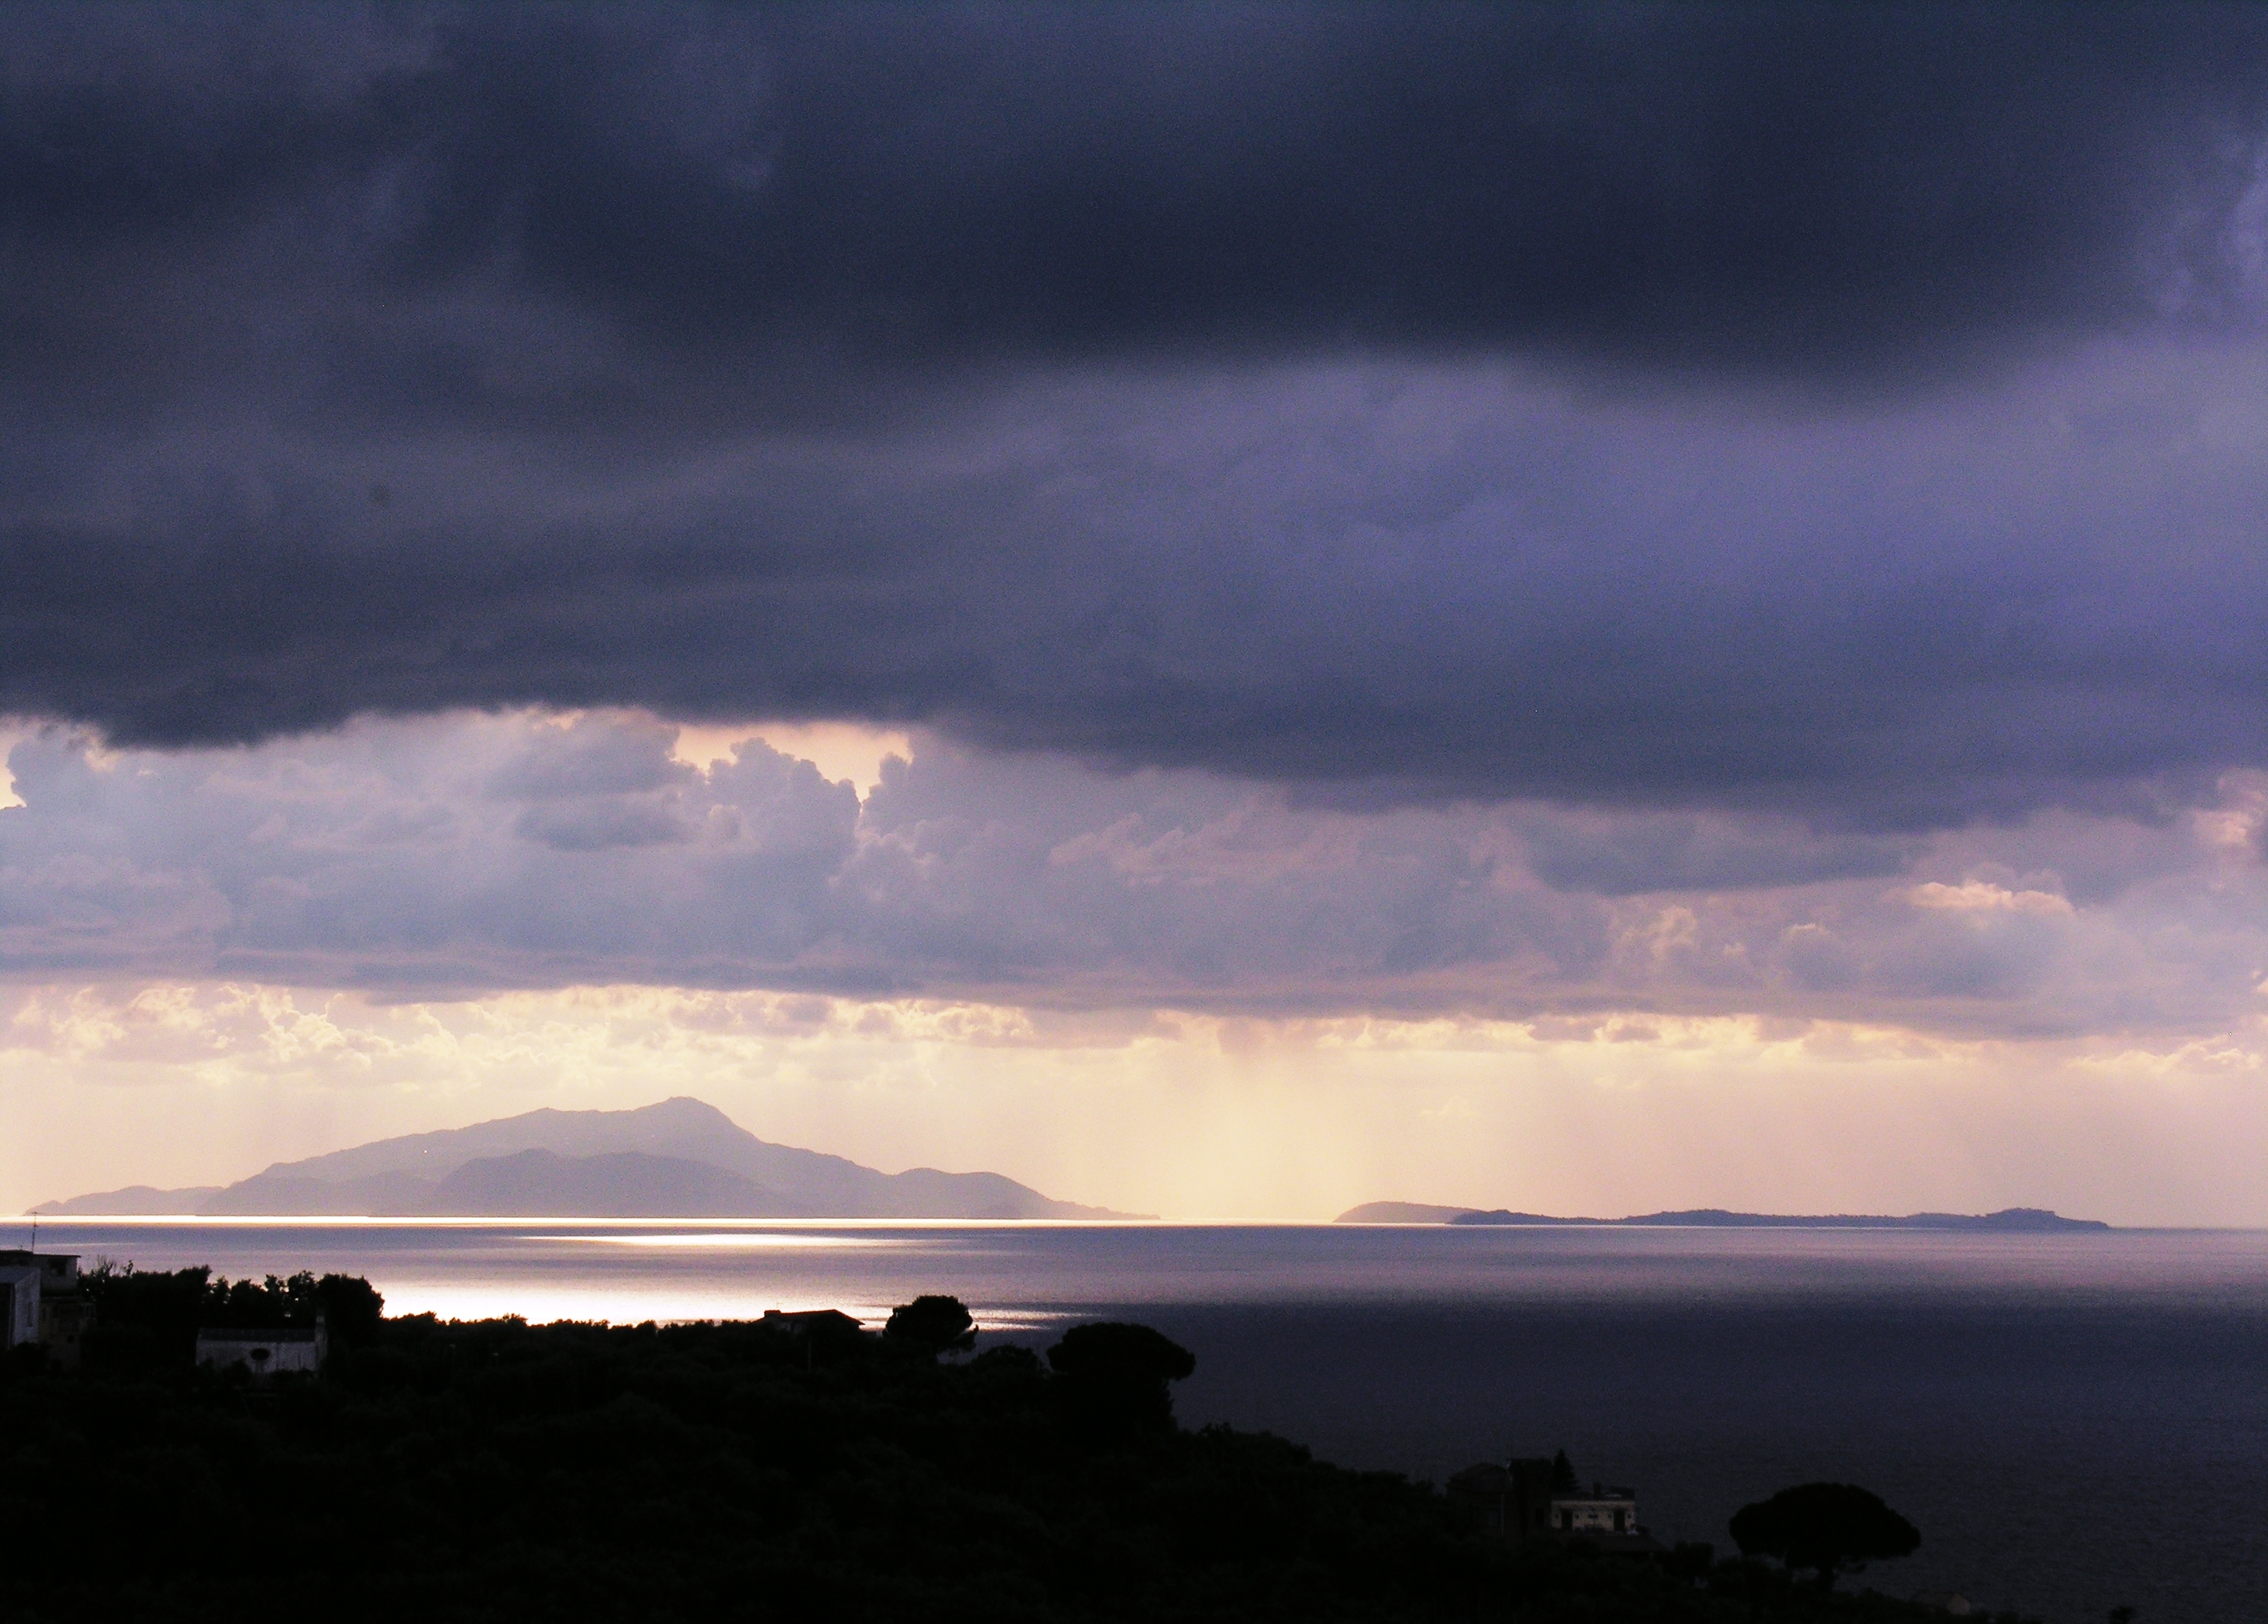
italy, sea, sky, cloud, horizon, atmosphere, loch, dawn, highland, dusk, evening, morning, cumulus, calm, sunset, daytime, afterglow, meteorological phenomenon, sunlight, sunrise, landscape, storm, computer wallpaper